Maccabi Tel Aviv B.C.

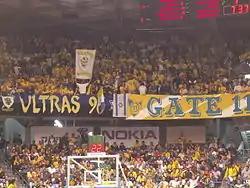
Maccabi fans in Yad Eliyahu Arena

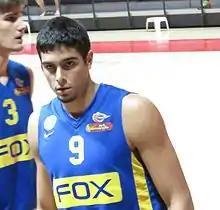
Itay Segev

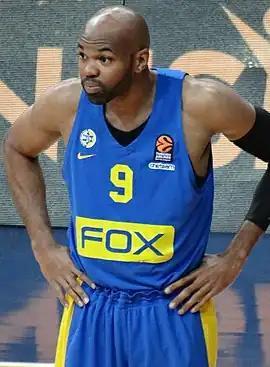
Alex Tyus

Head coach David Blatt left Maccabi to coach the Cleveland Cavaliers. Assistant coach Guy Goodes was promoted to head coach. In the 2014–15 season, Maccabi Tel Aviv was defeated 2–3 in the Super League Semifinals by Hapoel Eilat. It was the first time in 22 years that Maccabi would not play in the Finals. In the EuroLeague, Maccabi lost in the playoffs to Fenerbahçe Ülker 0:3.